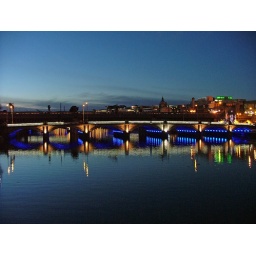
Taken from the red bridge across the Clyde, this one got featured in the Readers Photographs section on the BBc website!